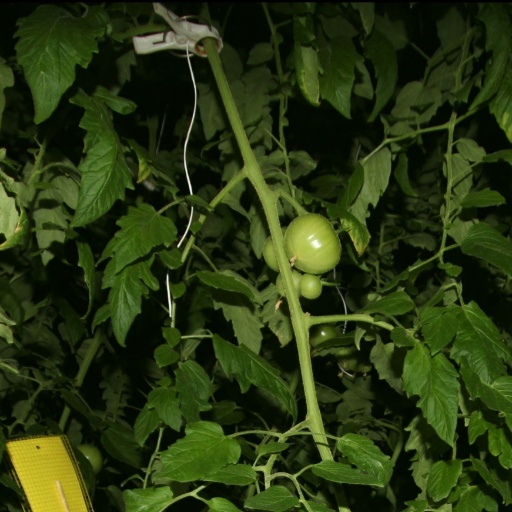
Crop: tomato